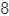
Number: 8